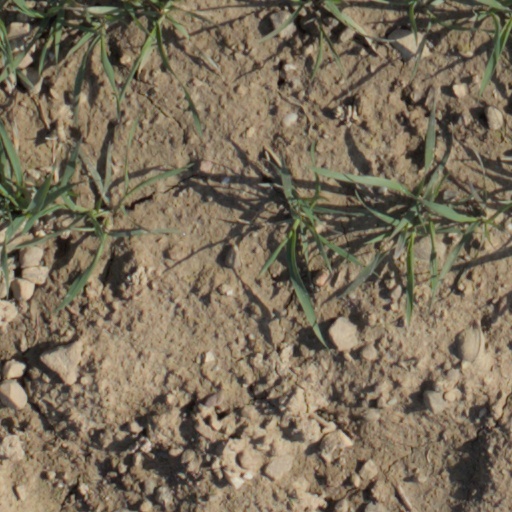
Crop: wheat